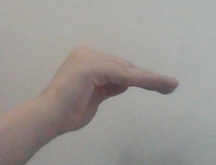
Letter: haa